Matt Derbyshire

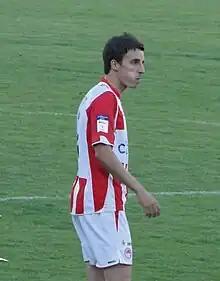
Derbyshire playing for Olympiacos in 2010

Matthew Anthony Derbyshire (born 14 April 1986) is an English footballer who plays as a striker for club Matlock Town.